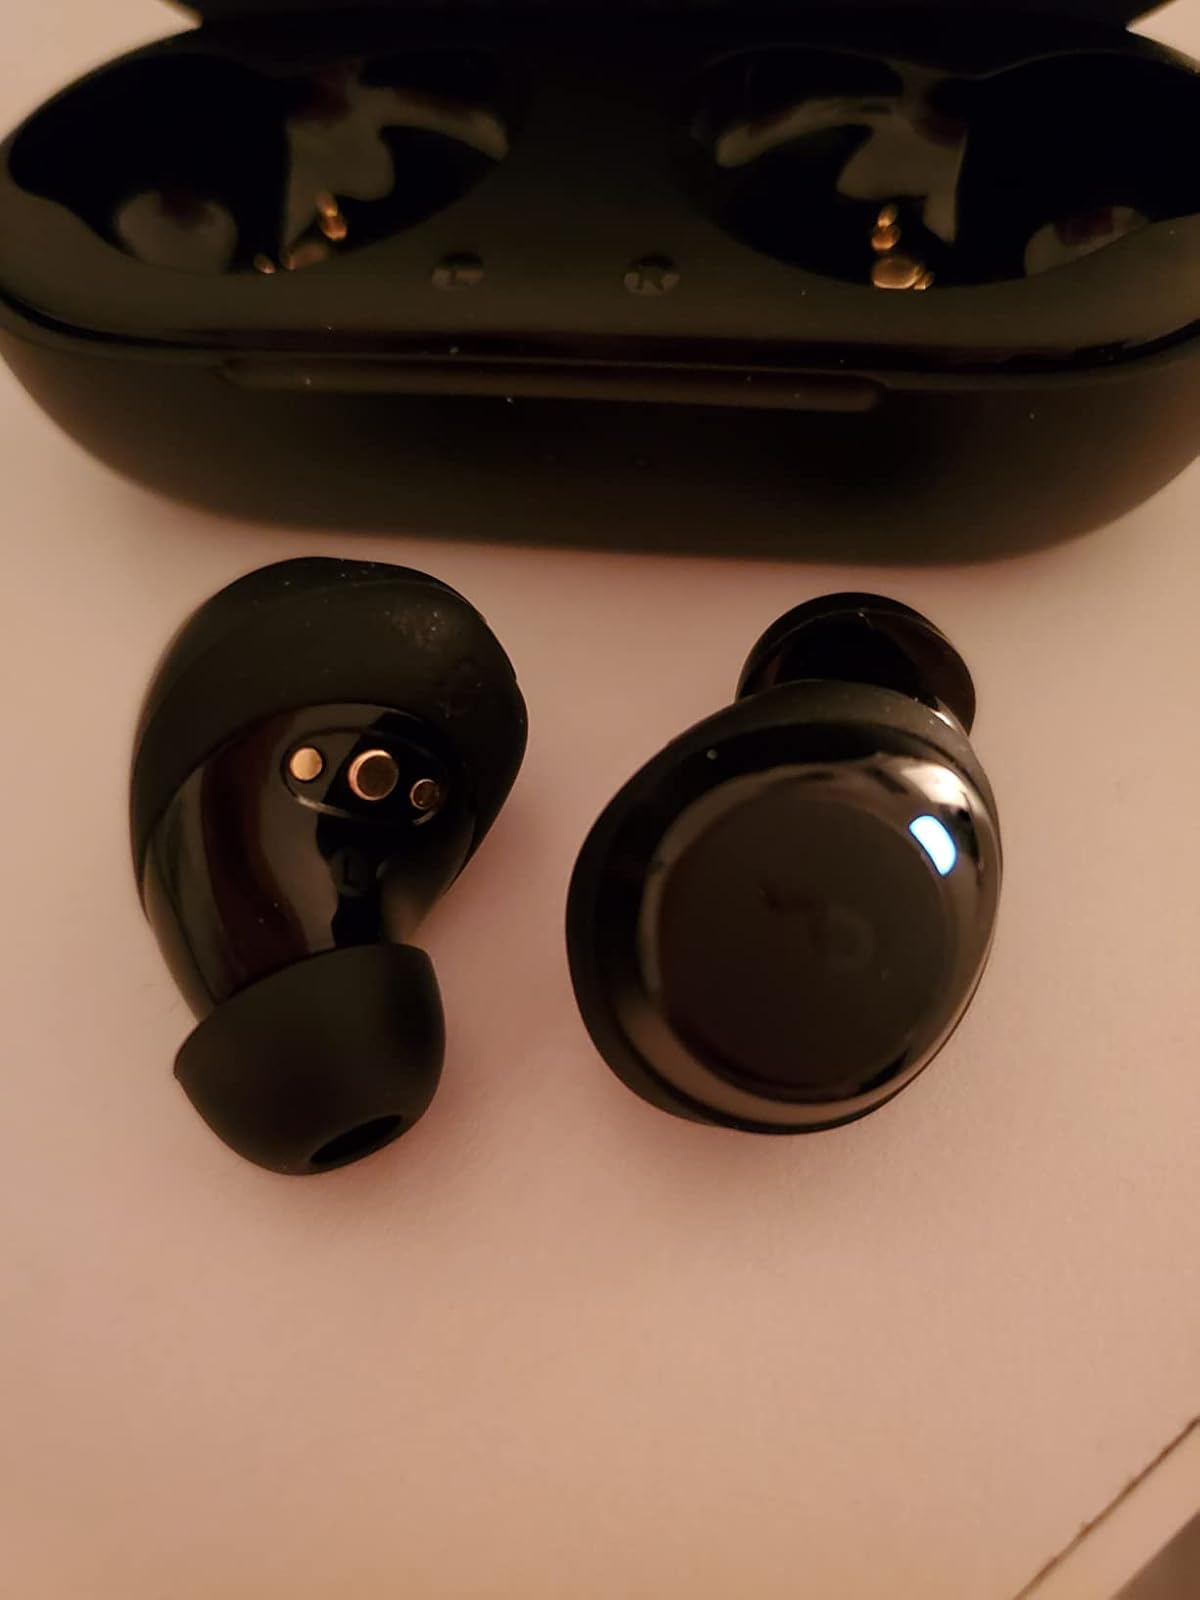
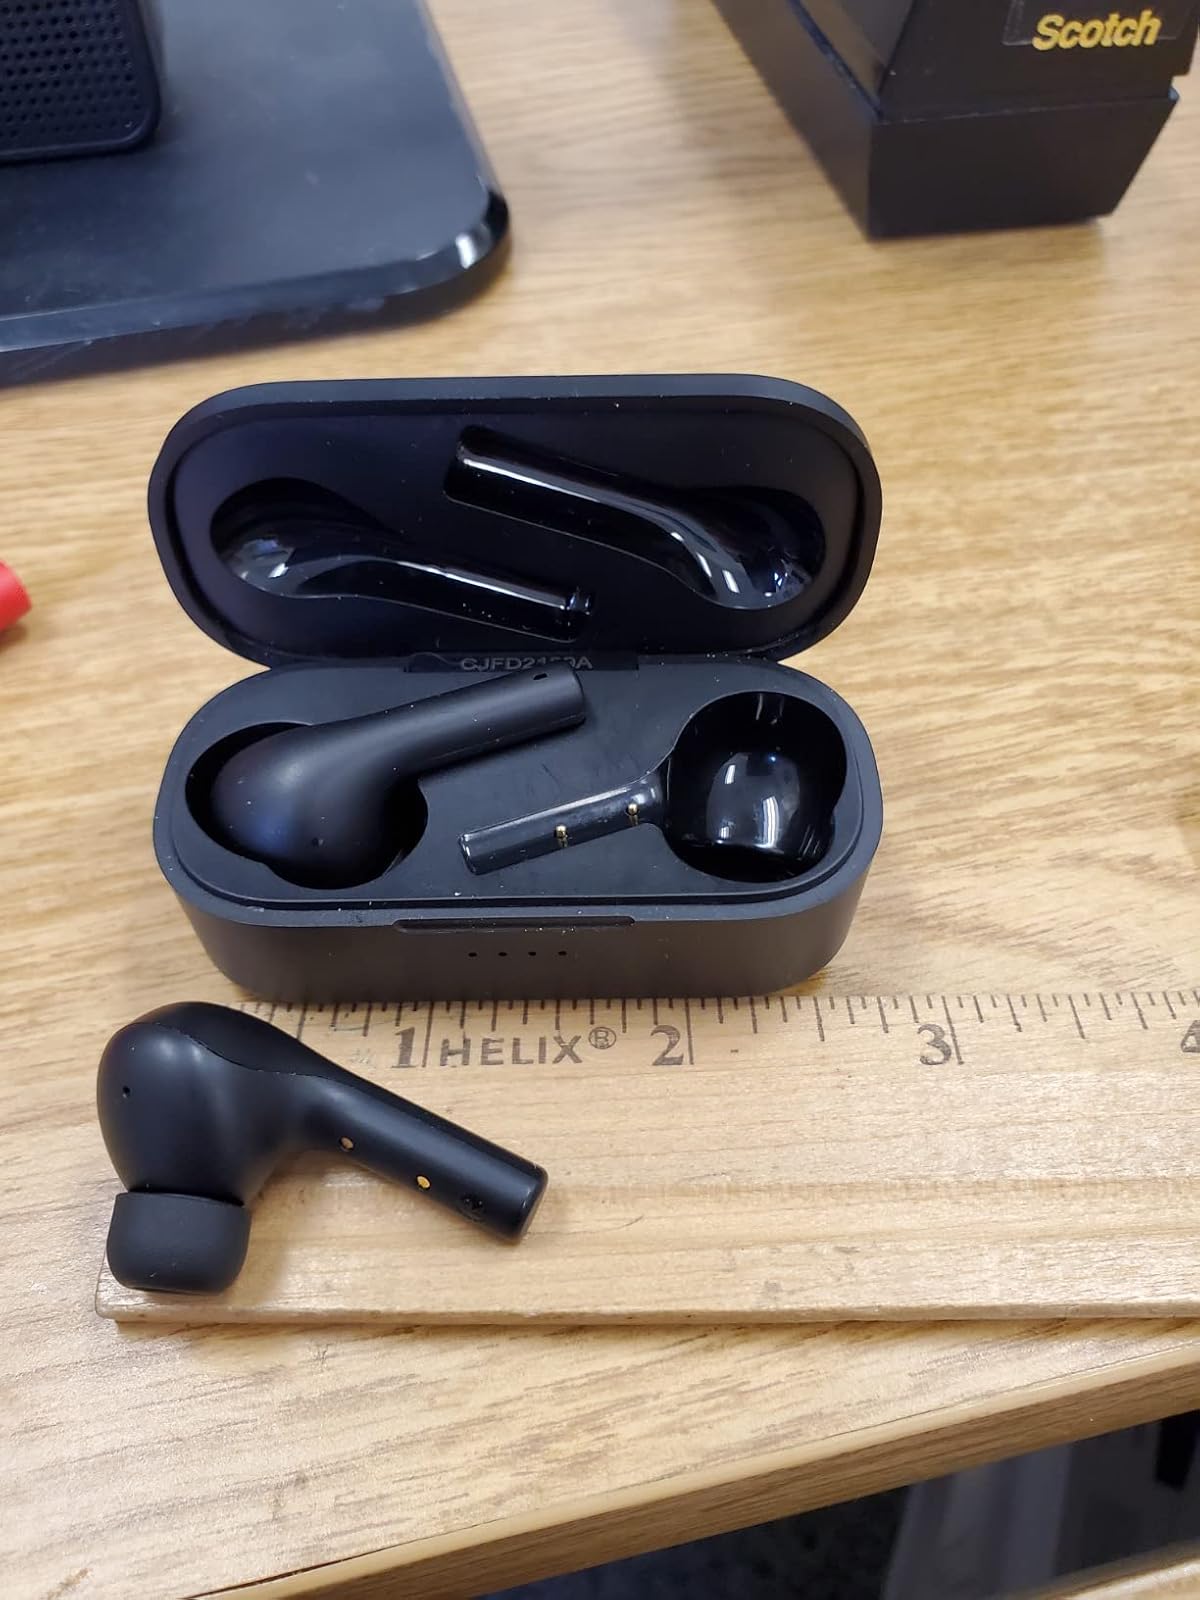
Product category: earbuds
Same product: no